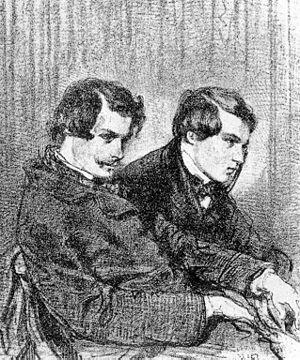
Le terme écriture à quatre mains ou coécriture désigne la démarche de deux personnes ou plus dans l'élaboration d'une œuvre artistique, cinématographique, littéraire, musicale, etc.
Les frères Goncourt, Edmond de Goncourt et Jules de Goncourt, sont deux écrivains français du XIXᵉ siècle classés dans l'école naturaliste. Ils ont écrit en collaboration des romans comme Germinie Lacerteux, en 1865, roman qui s'inspire de la double vie de leur servante, ou La Lorette et L'Art du XVIIIᵉ siècle. Ils détestent la philanthropie et la « bien-pensance », aiment Saint-Simon, le Père Duchesne, les mémorialistes.
Les mémoires sont des œuvres historiques et parfois littéraires, ayant pour objet le récit de sa propre vie, considérée comme révélatrice d’un moment de l’histoire. Plus précisément, il s’agit d’un recueil de souvenirs qu’une personne rédige à propos d’événements historiques ou anecdotiques, publics ou privés. L'auteur de mémoires est appelé mémorialiste.